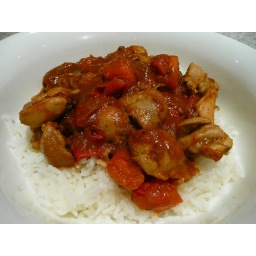
Chicken curry made with chicken pieces, tomatoes, and a jar of fish curry paste I found in the pantry. 02/01/2010.